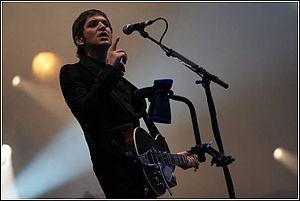
Brian Molko, à Bobital en 2007.
Brian Molko, né le 10 décembre 1972 à Bruxelles en Belgique, est un musicien et chanteur possédant la double nationalité britannique et américaine. Il est connu pour être le meneur et cofondateur du groupe Placebo en activité depuis 1996.